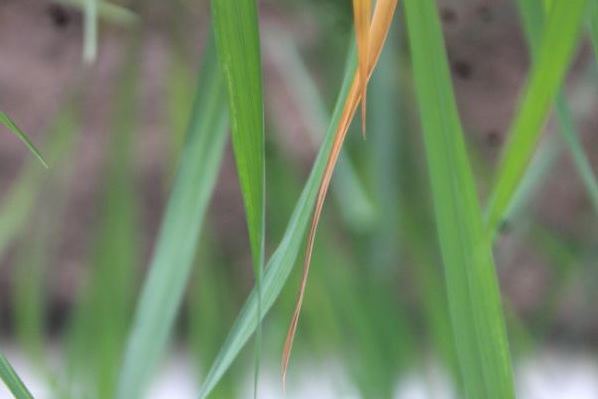
Disease: Tungro